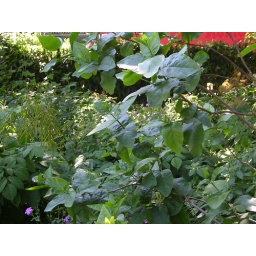
green plants in Brussels